Le Cuisinier Impérial

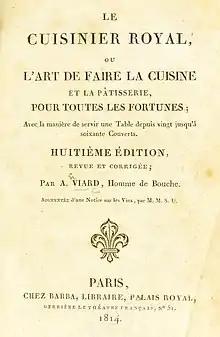
Title page of "Le Cuisinier Royal", ex-"Le Cuisinier Impérial"

André Viard's Le Cuisinier Impérial (Paris: J.-N. Barba, 1806) was a culinary encyclopedia that passed through at least thirty-two editions in its long career as the essential reference work for the French professional chef during the nineteenth century. During its long run it was a staple of its publisher, J.-N. Barba, who warned potential literary pirates, in an age before the enforcement of copyright, of his intention to prosecute any editors of cookbooks who took, in whole or part, any recipes from the publication.